Ibiza (city)

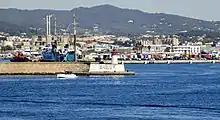

Ibiza is widely known and visited for its exciting nightlife. Some of the island's most notable nightclubs include Pacha, Amnesia, Space, and Ushuaïa. These four nightclubs are regularly in the top three of DJ Magazine's annual top 100 global clubs' chart.